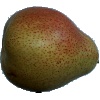
Label: pear_forelle